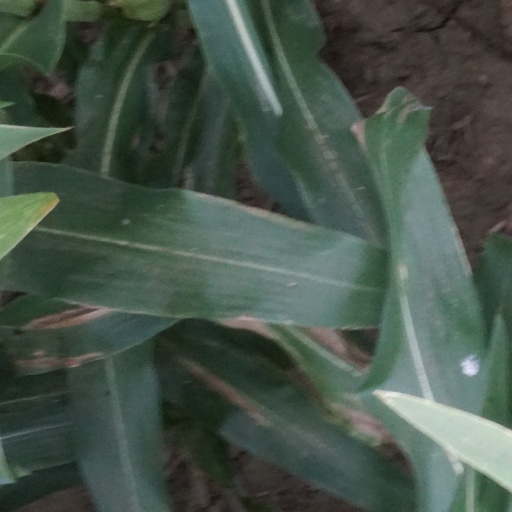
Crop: maize; corn